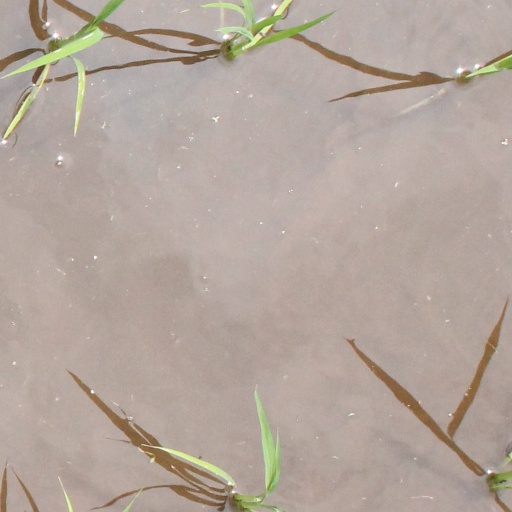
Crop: rice